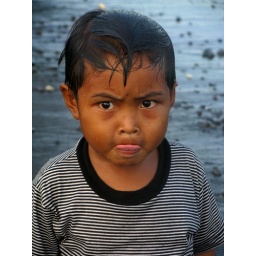
On a black sand beach in Bali